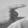
ASL letter: G